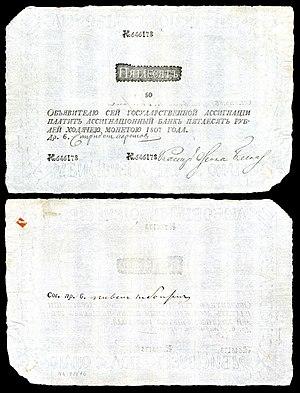
Le rouble d'assignation est la première forme de papier monnaie en Russie. Également appelé « assignat », cette forme du rouble impérial russe est en usage entre 1769 et 1849. Le rouble d'assignation était employé concomitamment avec le rouble-argent, chacun d'eux disposant de son propre taux de change. Vers la fin de son existence, le rouble d'assignation eut un taux de change considérablement moindre que le rouble-argent.